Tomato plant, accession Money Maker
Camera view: bottom (45 deg); turntable rotation: 120 degrees
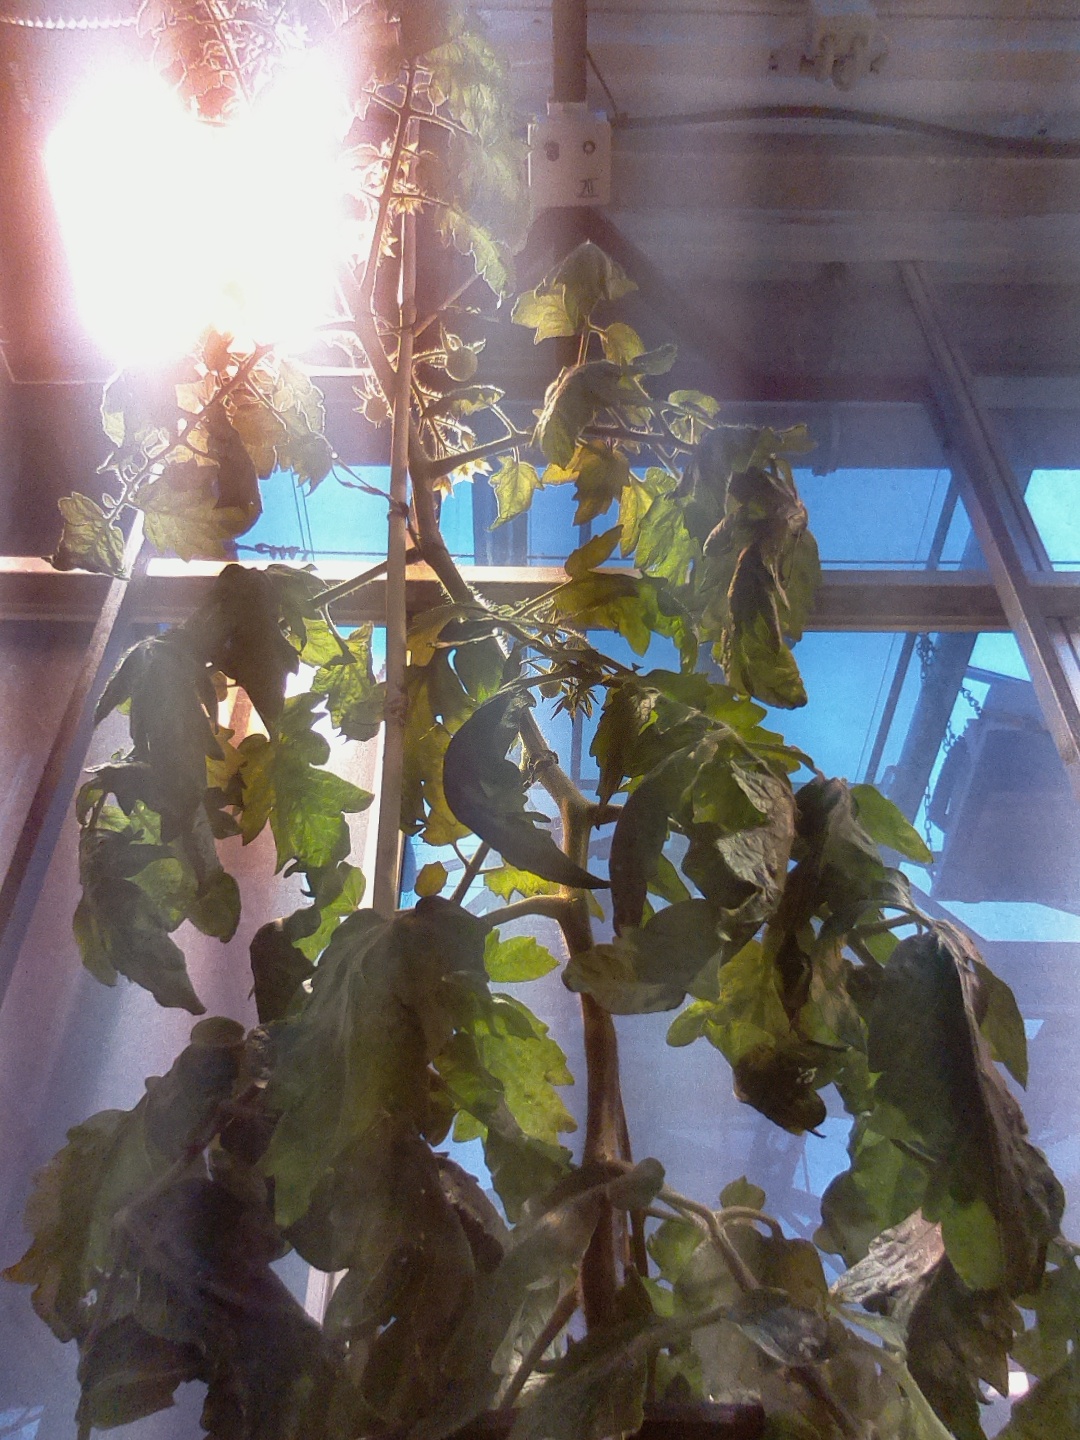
BBCH growth stage 71: 10%-20% of final fruit size